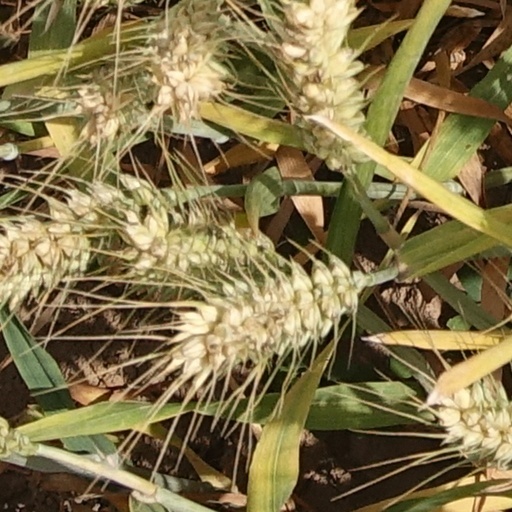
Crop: wheat